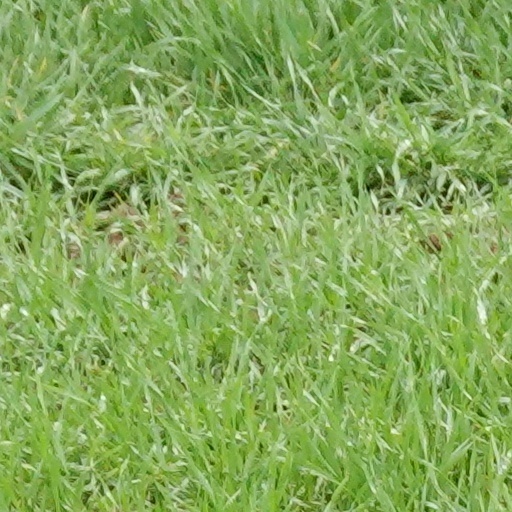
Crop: wheat